Air Force Strategic Command (Pakistan)

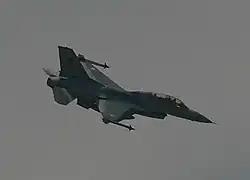

The Pakistan Air Forces controls and maintains the operation control of the nuclear weapons including their launch codes, target selections, satellites, interoperability, radars, and military computers. In a sharp contrast to the Pakistan Army's and Navy's strategic command, the Pakistan Air Force's strategic command is far more secretive and more mission oriented with very few details of its mission available from outside sources. Even the Inter-Services Public Relations (ISPR) of the Pakistani military has acknowledged very little of its achievements, with its commanders routinely assigned new mission parameters.